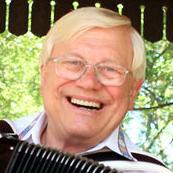
Age: 75